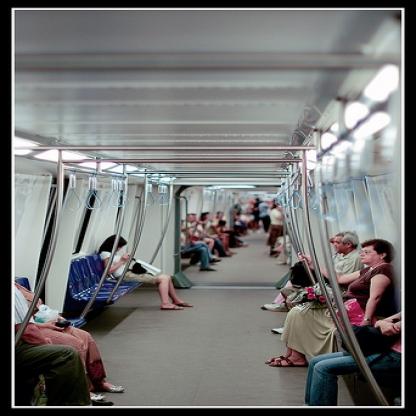
Scene: Indoor